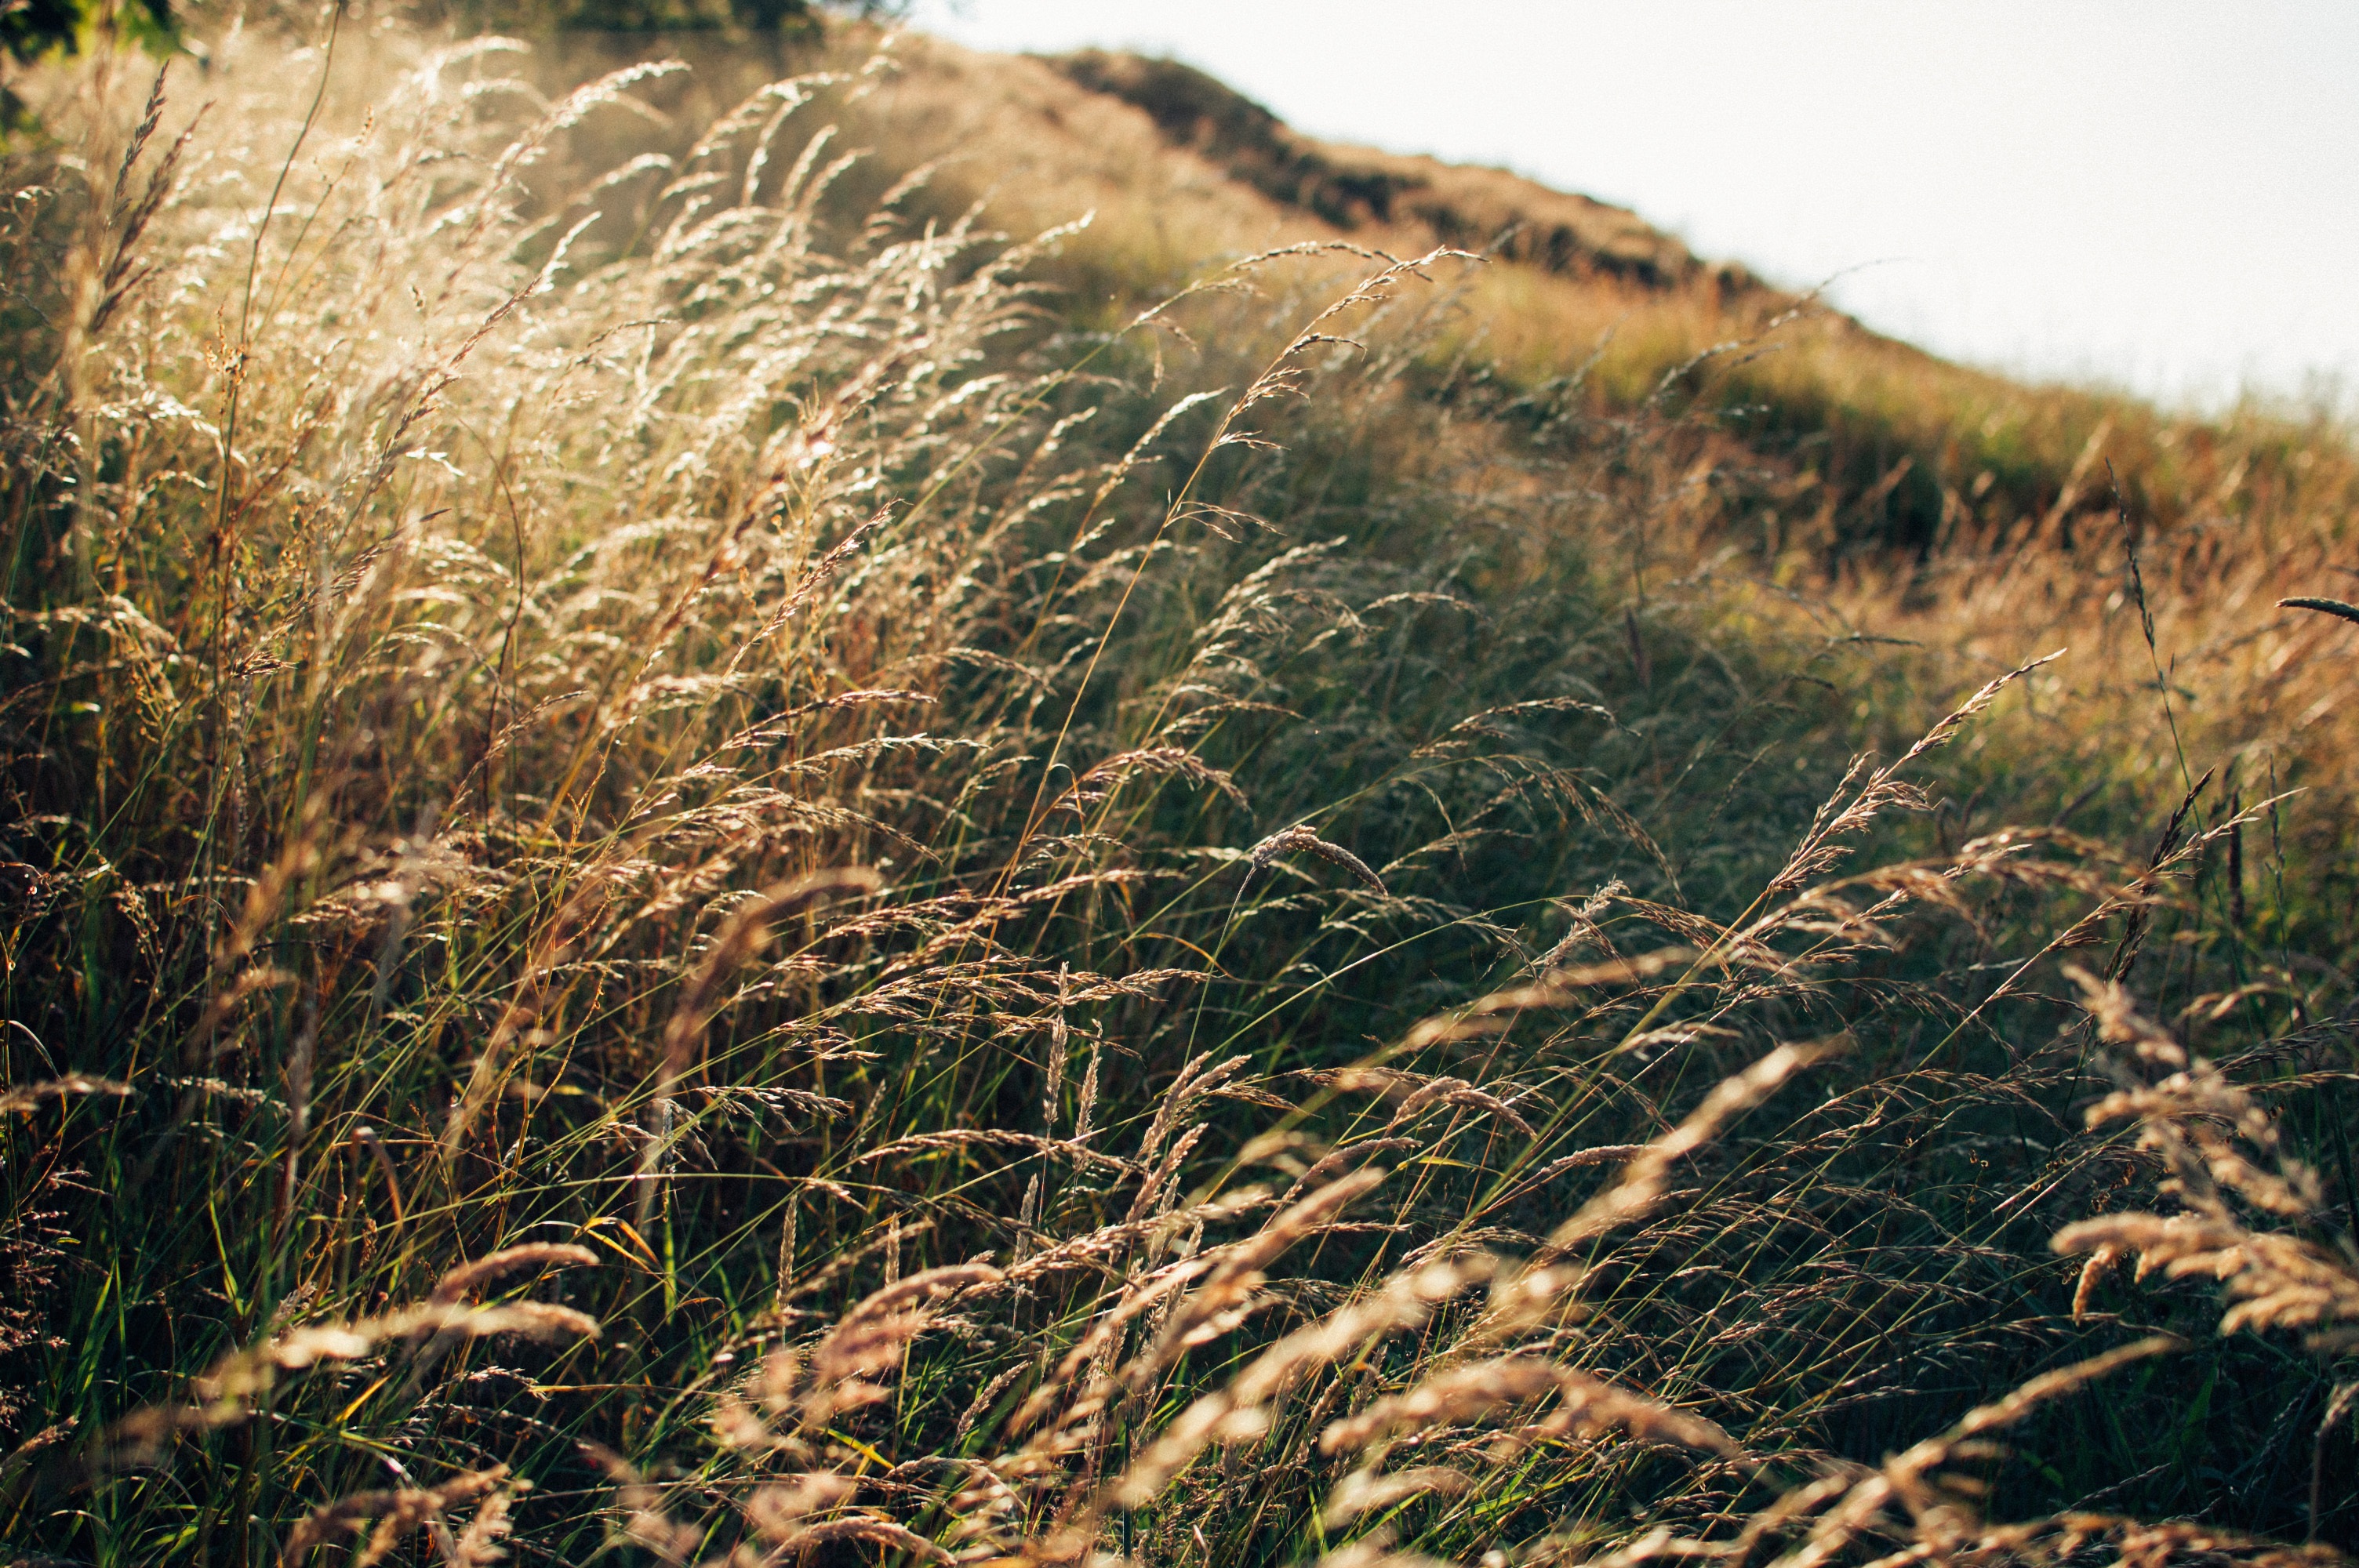
landscape, nature, grass, outdoor, light, plant, sun, field, lawn, meadow, wheat, prairie, countryside, flower, environment, green, crop, natural, soil, agriculture, flora, plants, fields, grassland, vegetation, bright, habitat, ecosystem, steppe, natural environment, grass family, land plant, phragmites